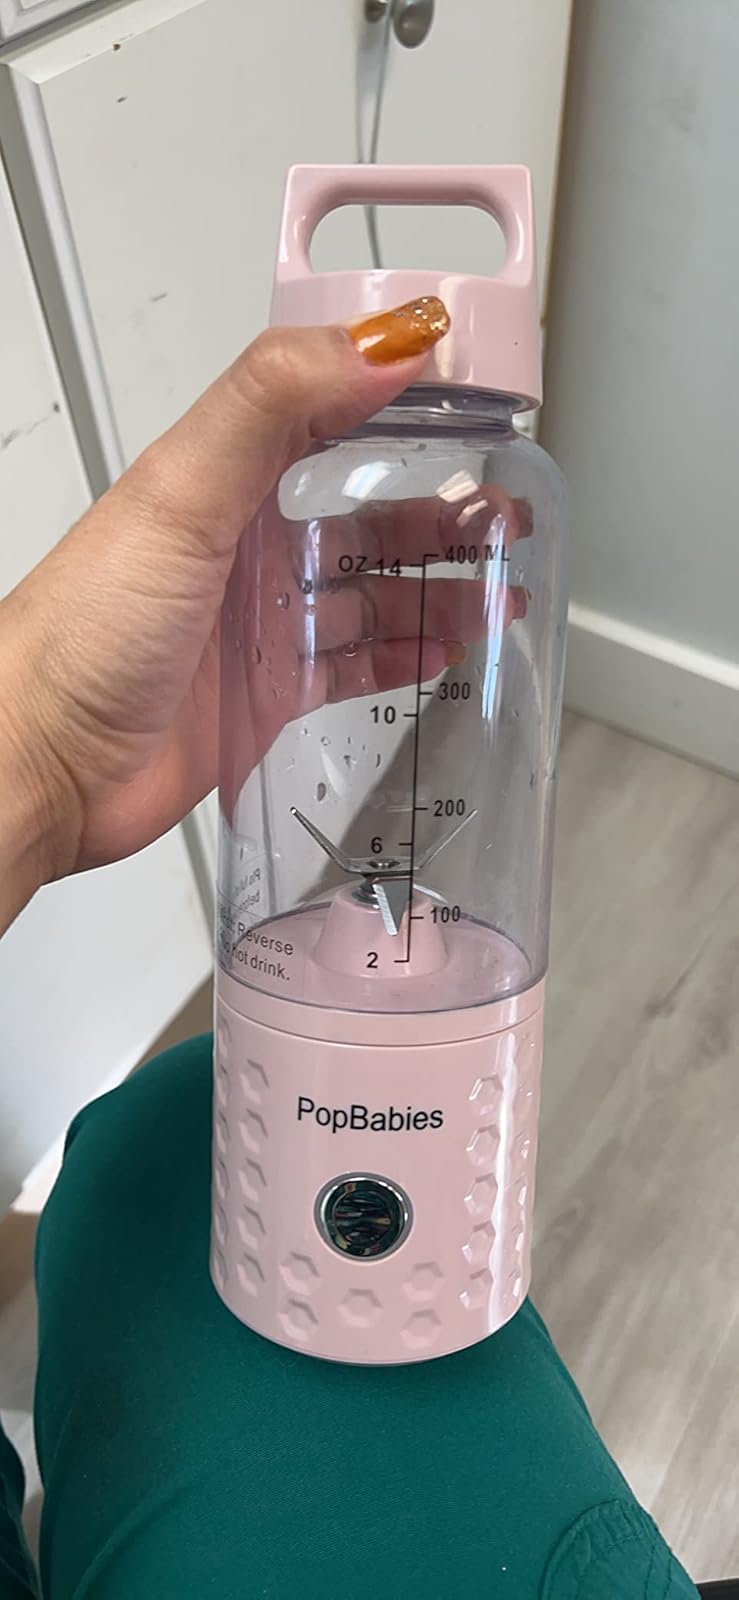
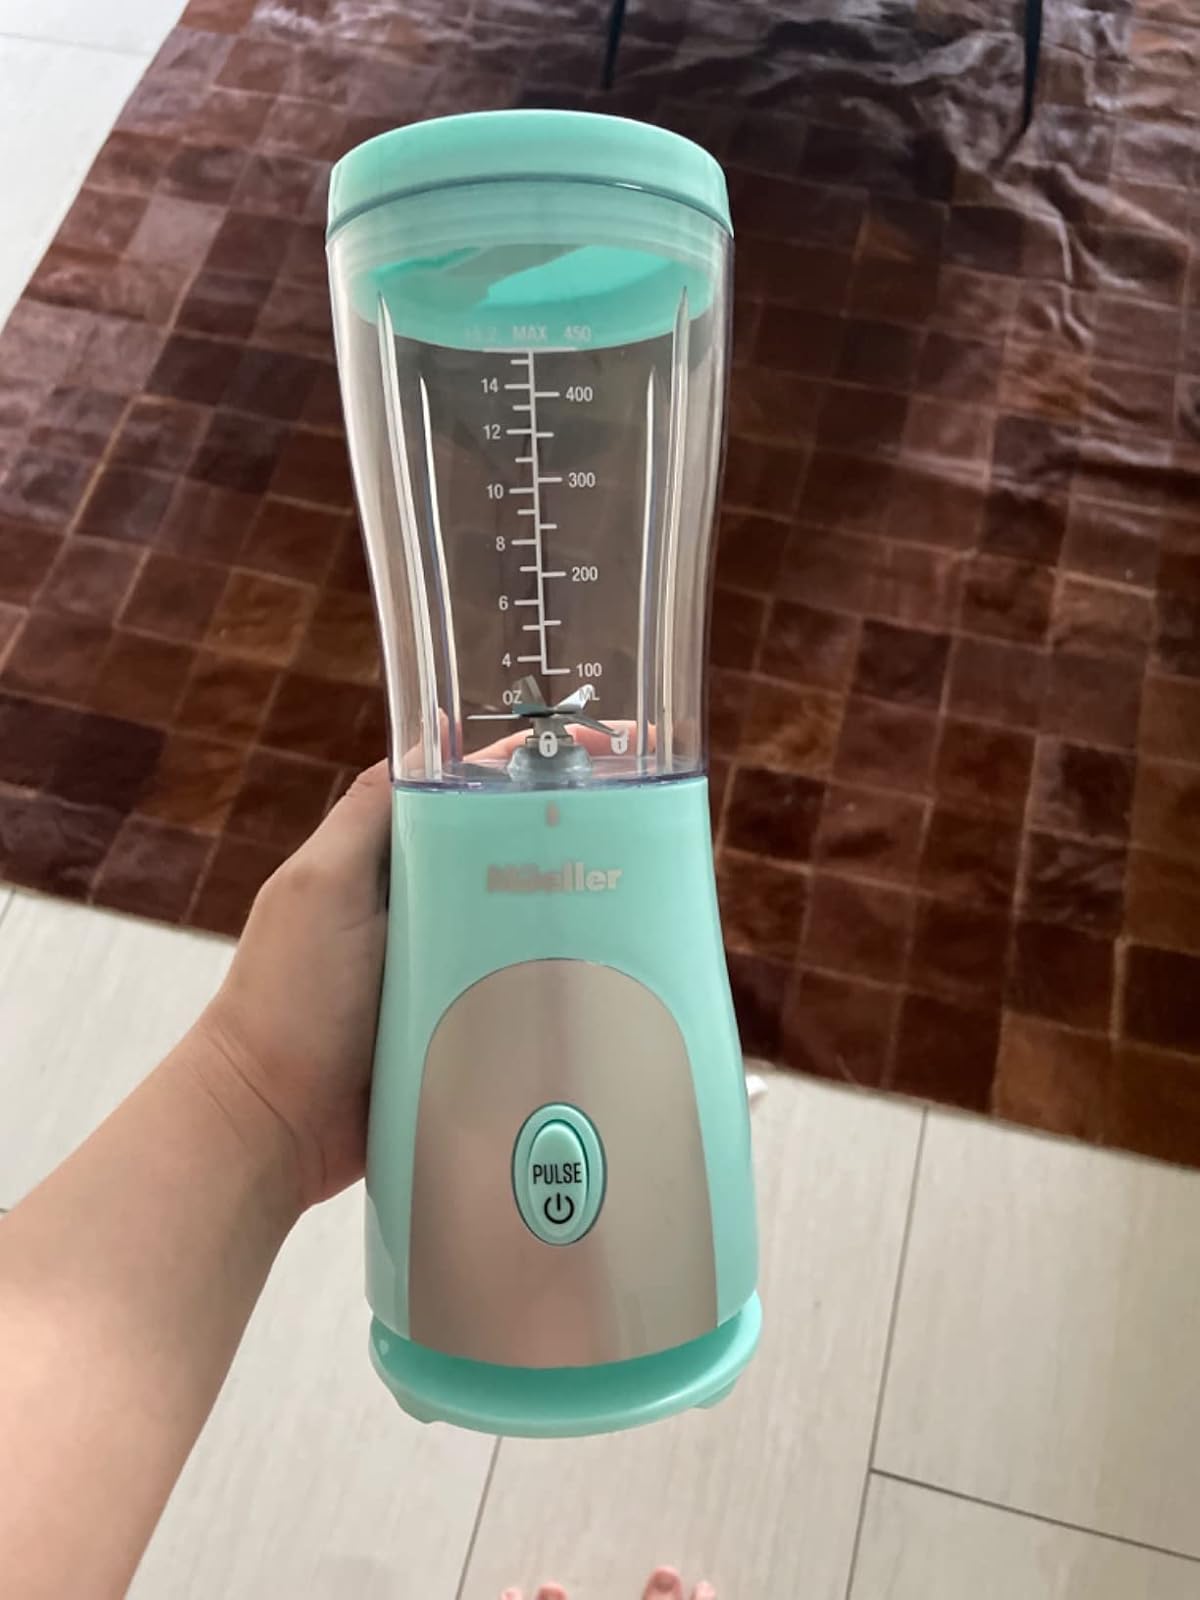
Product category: items_blender
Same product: no